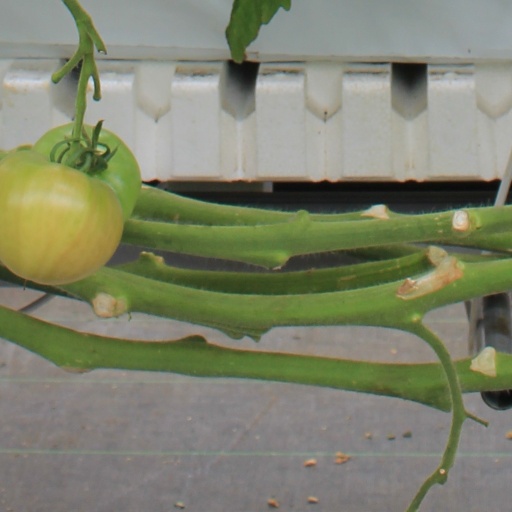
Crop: tomato